Ben Lawson

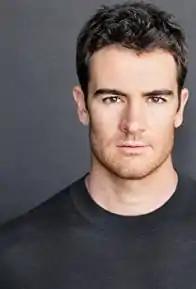

Ben Lawson (born 6 February 1980) is an Australian actor. From 2006 until 2008, he played Frazer Yeats in the Australian soap opera "Neighbours". The role earned him a Logie Award nomination. Lawson has since appeared in several American television series, including "The Deep End", "Covert Affairs", and "Don't Trust the B---- in Apartment 23". In 2011, he starred opposite Natalie Portman and Ashton Kutcher in the film "No Strings Attached". From 2017 to 2018, he starred as Damien Rennett on the ABC political drama "Designated Survivor". He also played baseball coach Rick Wlodimierzin in the second season of "13 Reasons Why", and Larry Hemsworth on "The Good Place". Lawson portrays Lachlan Murdoch in the 2019 film "Bombshell", alongside his brother Josh Lawson who played James Murdoch. He also starred in the Netflix series "Firefly Lane" (2021-2023).